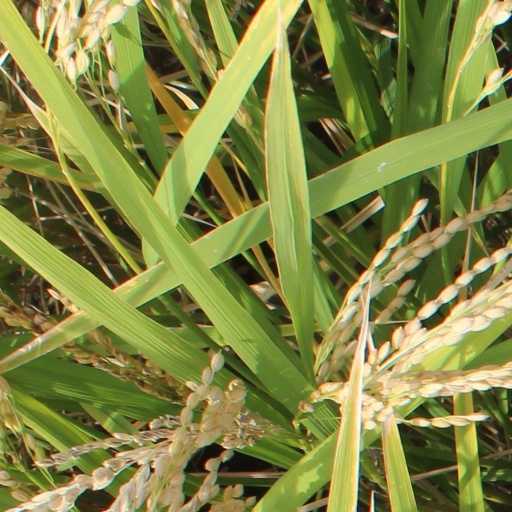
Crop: rice